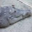
Label: crocodile